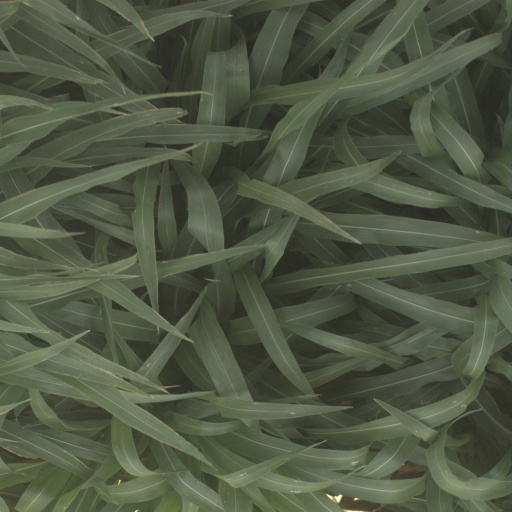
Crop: sorghum